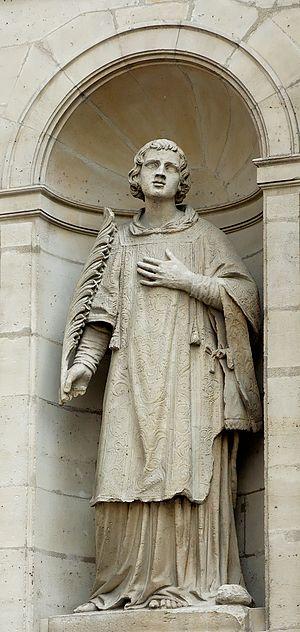
Statue de saint Étienne par Joseph Marius Ramus (Français, 1805-1888). Façade de l'église parisienne Saint-Étienne-du-Mont (XVIIe siècle). Le saint tient la palme du martyr
Joseph Marius Ramus, né le 19 juin 1805 à Aix-en-Provence et mort le 3 juin 1888 à Nogent-sur-Seine, est un sculpteur français.